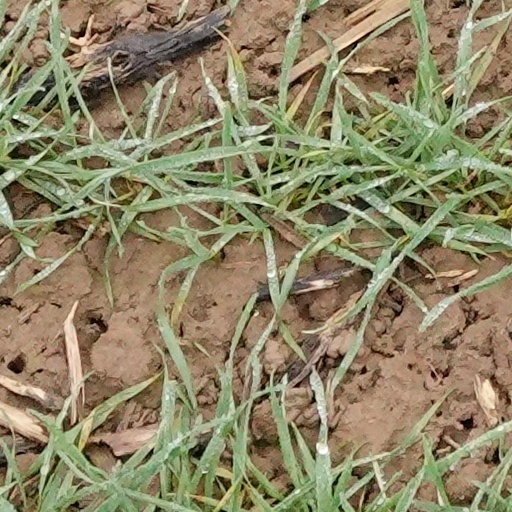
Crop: wheat